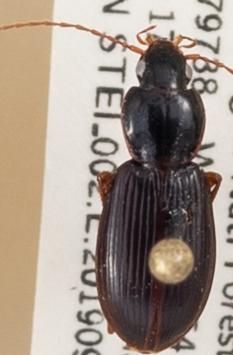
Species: Synuchus impunctatus
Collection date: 2019-09-17
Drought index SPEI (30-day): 0.71
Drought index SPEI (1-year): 2.09
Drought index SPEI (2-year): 1.604